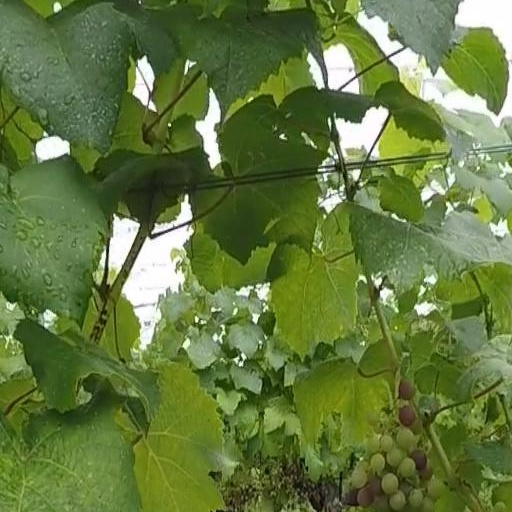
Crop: grape